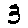
Label: 3